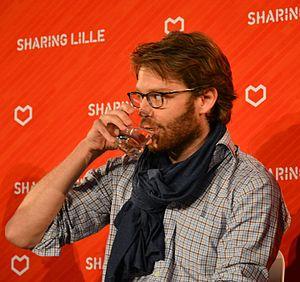
Antonin Léonard (OuiShare), au ""Sharing Lille"" 2016-04-21 (journée consacrée à l'économie collaborative à l’échelle des territoires). Cet évènement a eu lieu à Euratechnologies Lille (en Région Nord-Pas-de-Calais-Picardie dite ""Hauts de France"")
Ouishare est une association loi de 1901 fondée en janvier 2012 à Paris, qui se présente comme « une communauté, un accélérateur d'idées et de projets dédié à l’émergence de la société collaborative : une société basée sur des principes d’ouverture, de collaboration, de confiance et de partage de la valeur ».